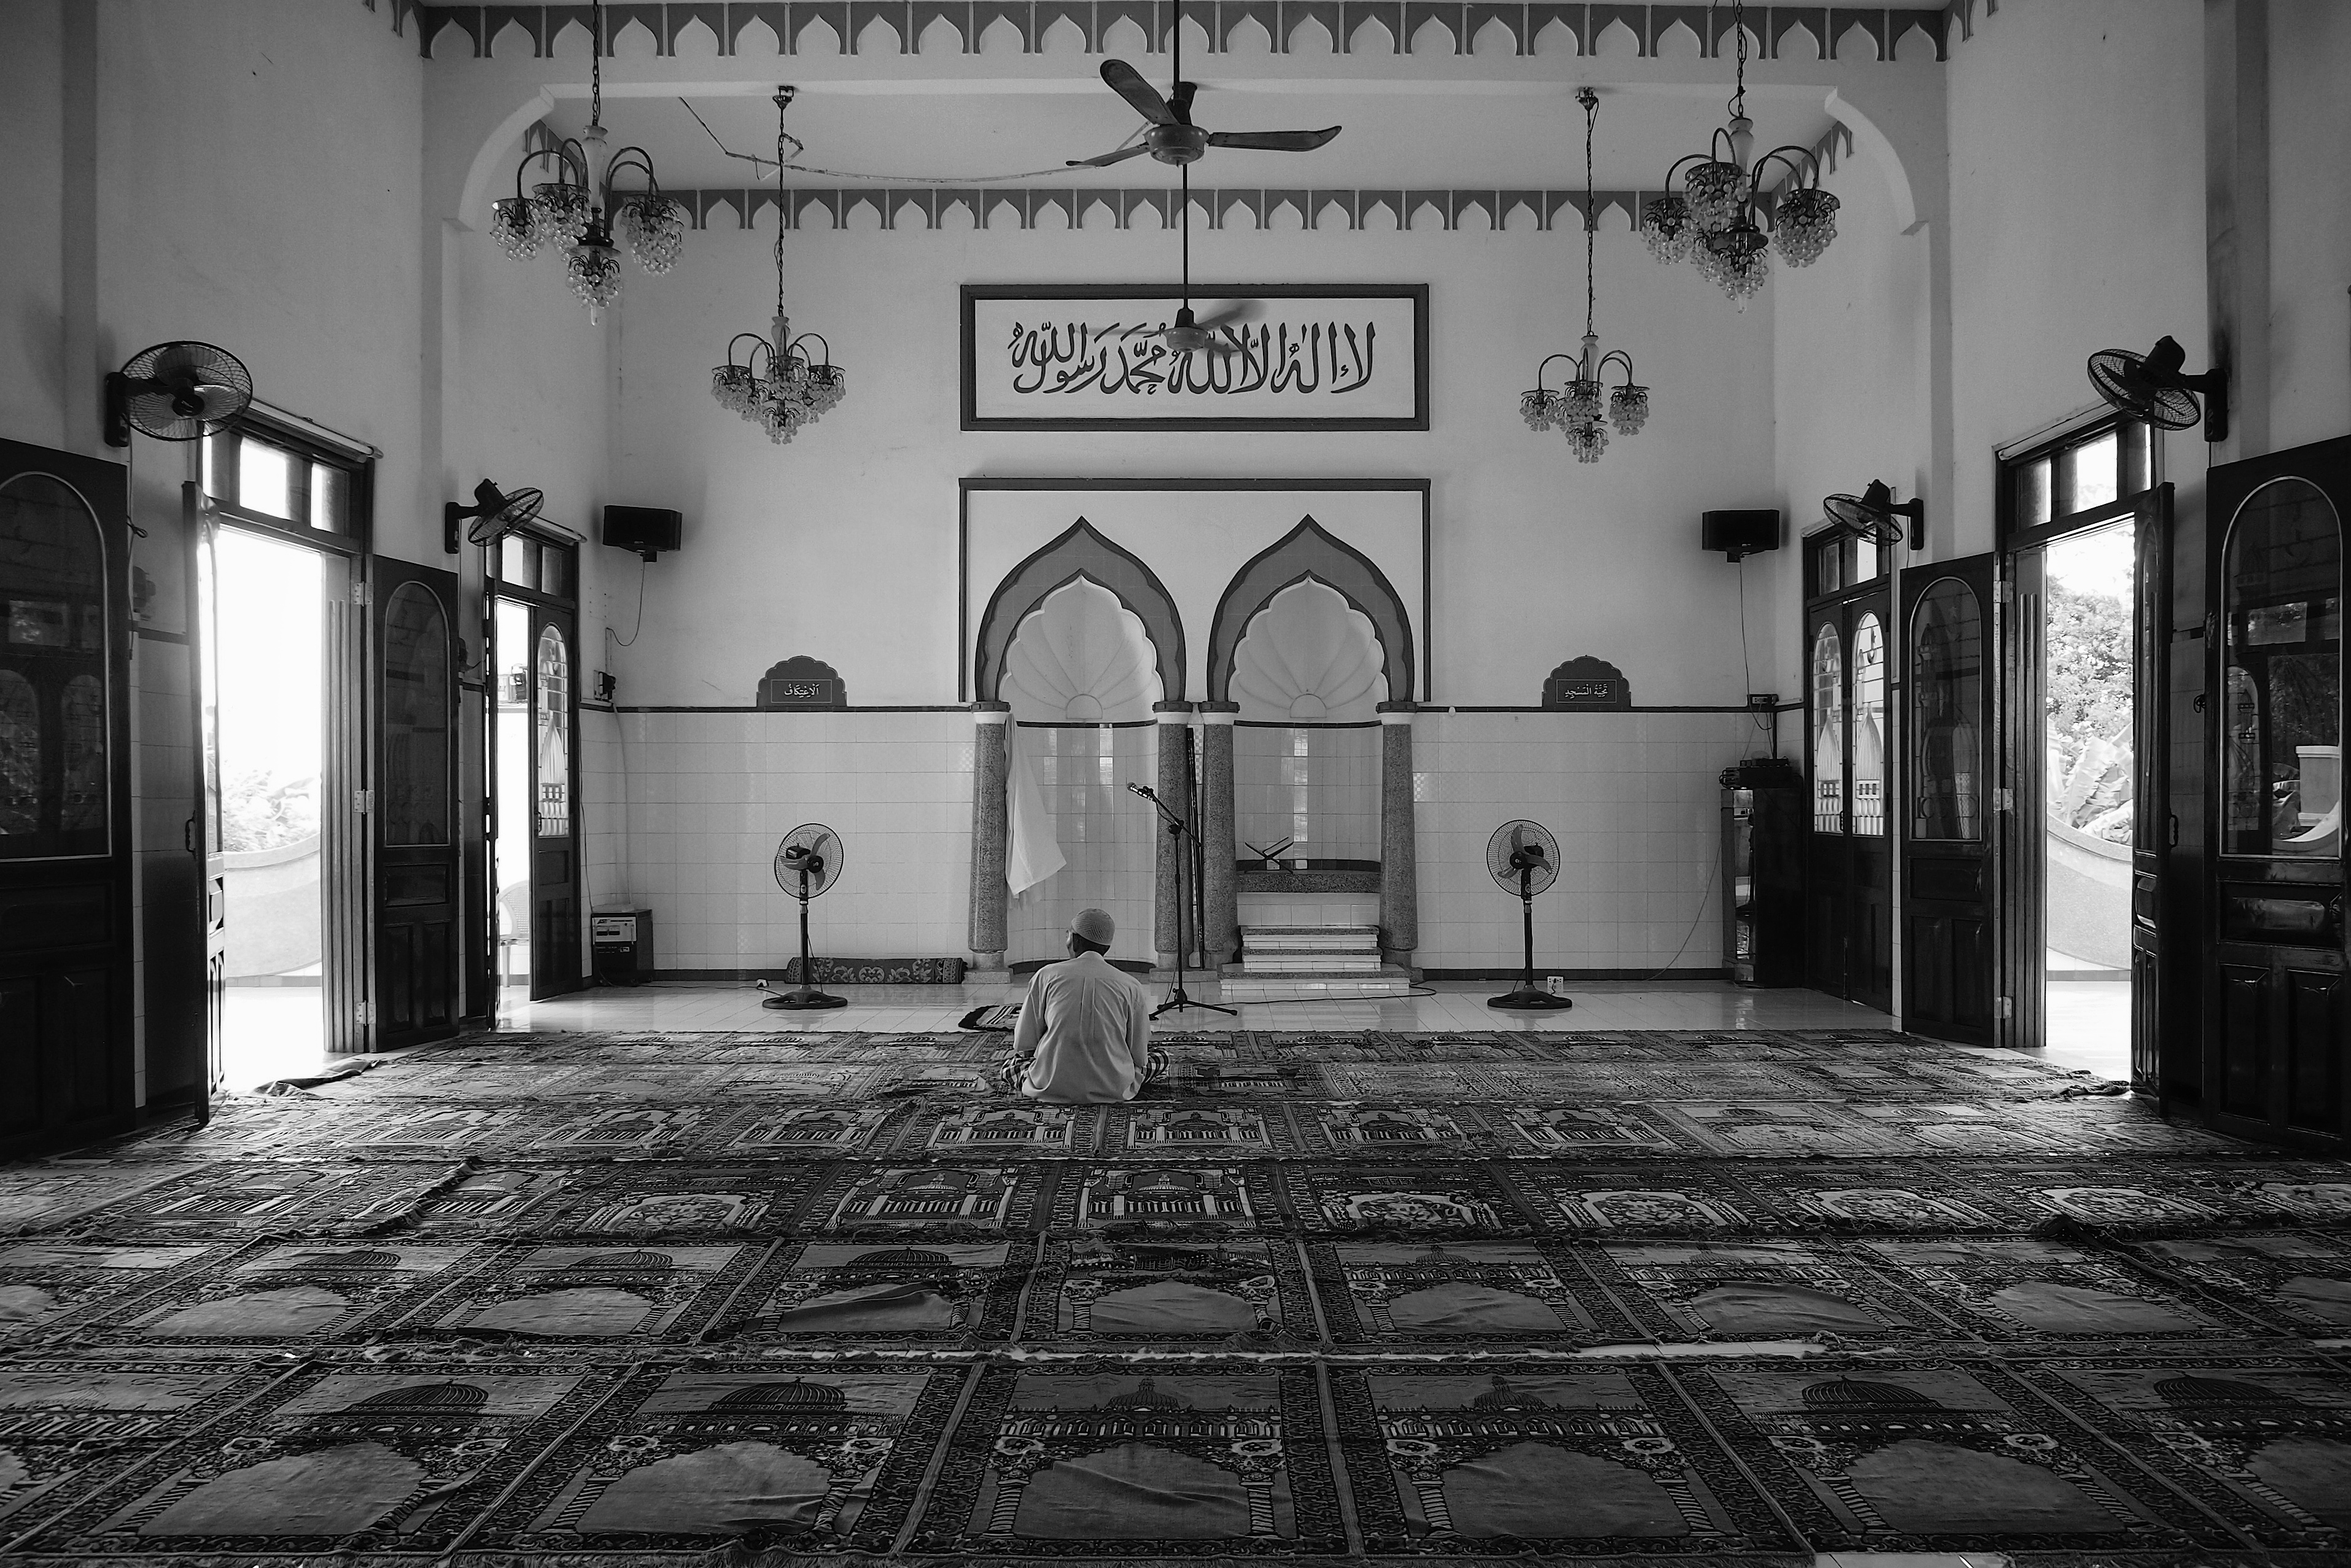
black and white, white, street, mansion, house, building, darkness, black, monochrome, cool image, symmetry, photograph, image, shape, monochrome photography